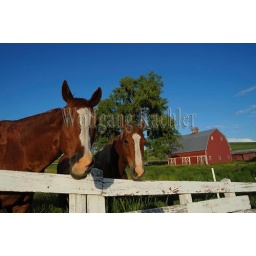
Usa, washington state, palouse country near pullman, red barn with horses and white fence